Reagan Campbell-Gillard

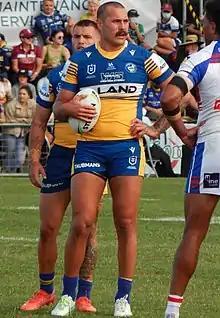
Campbell-Gillard playing for the Eels in 2021

In 2014, he graduated to the Panthers' New South Wales Cup team. In 2014, Campbell-Gillard graduated to the Panthers New South Wales Cup team.